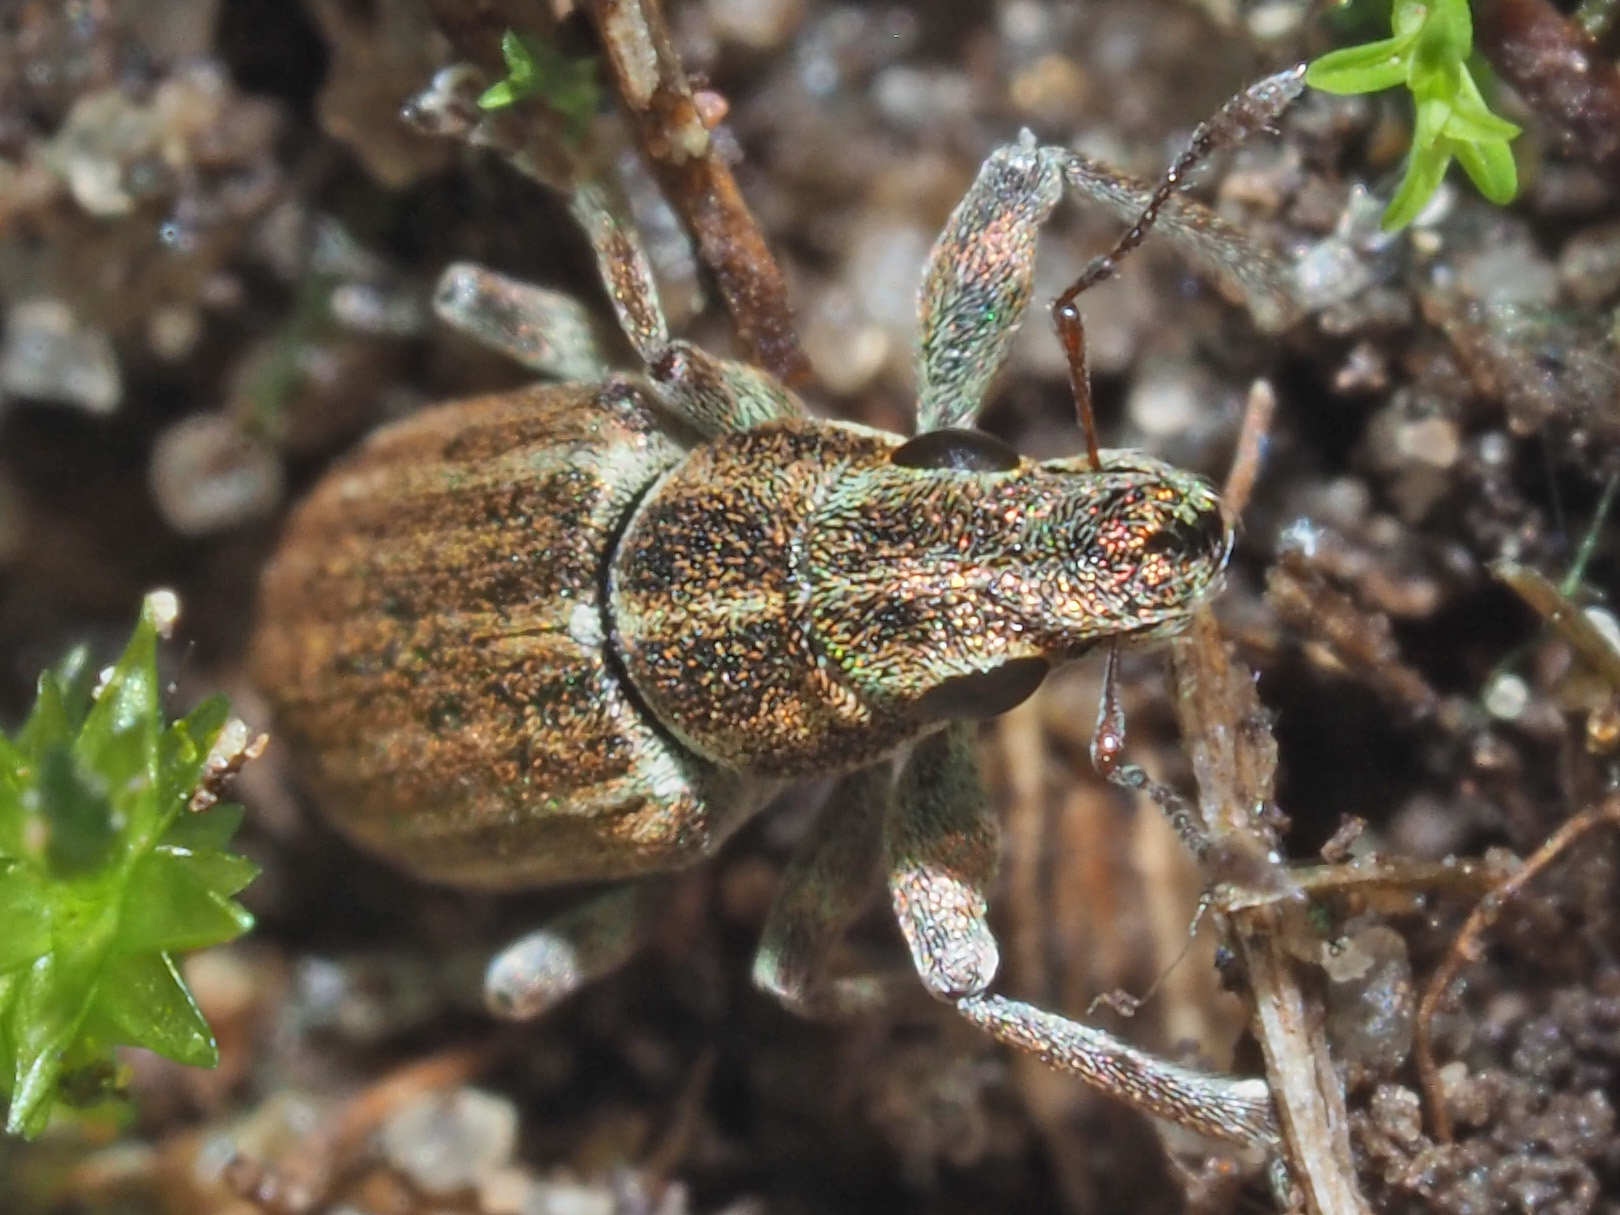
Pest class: pea_leaf_weevil